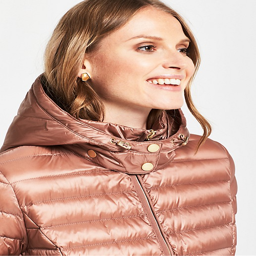
lightweight quilted jacket with a hood from comma